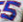
Number: 5